Britannia Lake

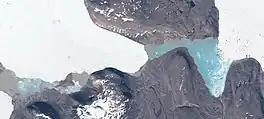
Britannia Lake Sentinel-2 image

Britannia Lake, is a lake in King Frederik VIII Land, Northeastern Greenland. The lake and its surroundings are part of the Northeast Greenland National Park zone.